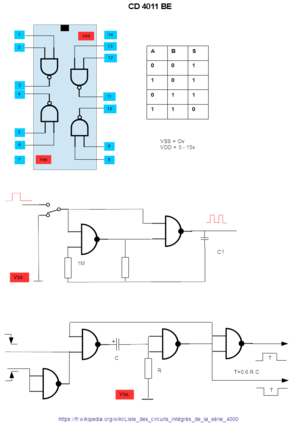
Schéma de base avec un CD 4011
Le circuit intégré 4011 fait partie de la série des circuits intégrés 4000 utilisant la technologie CMOS.